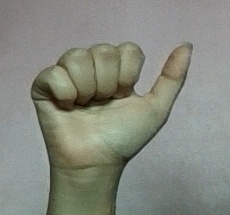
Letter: dhad